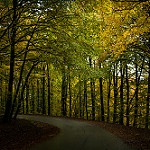
Scene: Outdoor